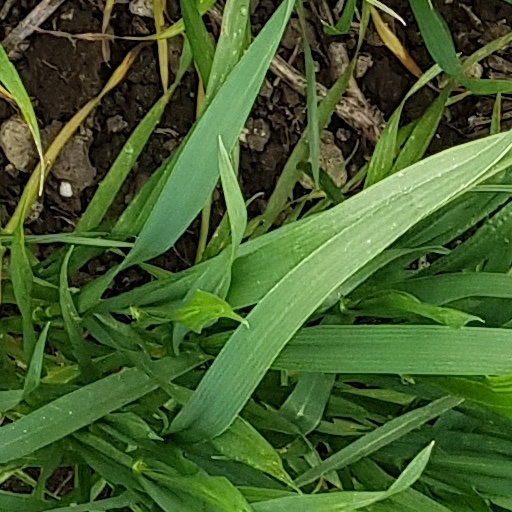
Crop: wheat